Fieseler F 4

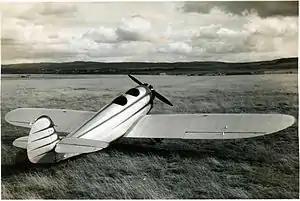

The Fieseler F 4 was developed, built and flown as a two-seat sports and travel aircraft at the Fieseler Flugzeugbau.